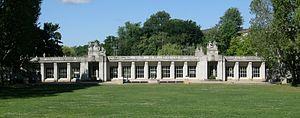
Rathaus Schöneberg est une station de la ligne 4 du métro de Berlin, dans le quartier de Schöneberg.